Rikard Nordraak

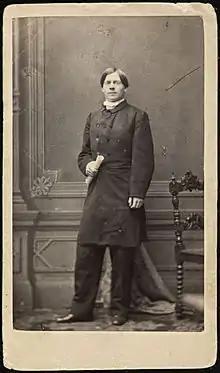
Nordraak in ca. 1860

Nordraak's musical gifts became evident at an early age, but as for many other artists at that time, a different career was already planned. He was going to pursue a career within business, and when he was fifteen he was sent to business school in Copenhagen. Nonetheless his musical interests prevailed and instead of studying business he ended up studying music, and in 1859 he went to Berlin for advanced studies. After six months he had to return home and he continued studies in Oslo, and his first compositions came during the winter of 1859–60. In 1861 he went back to Berlin to continue his studies, and he stayed there for two more years.